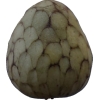
Label: cherimoya